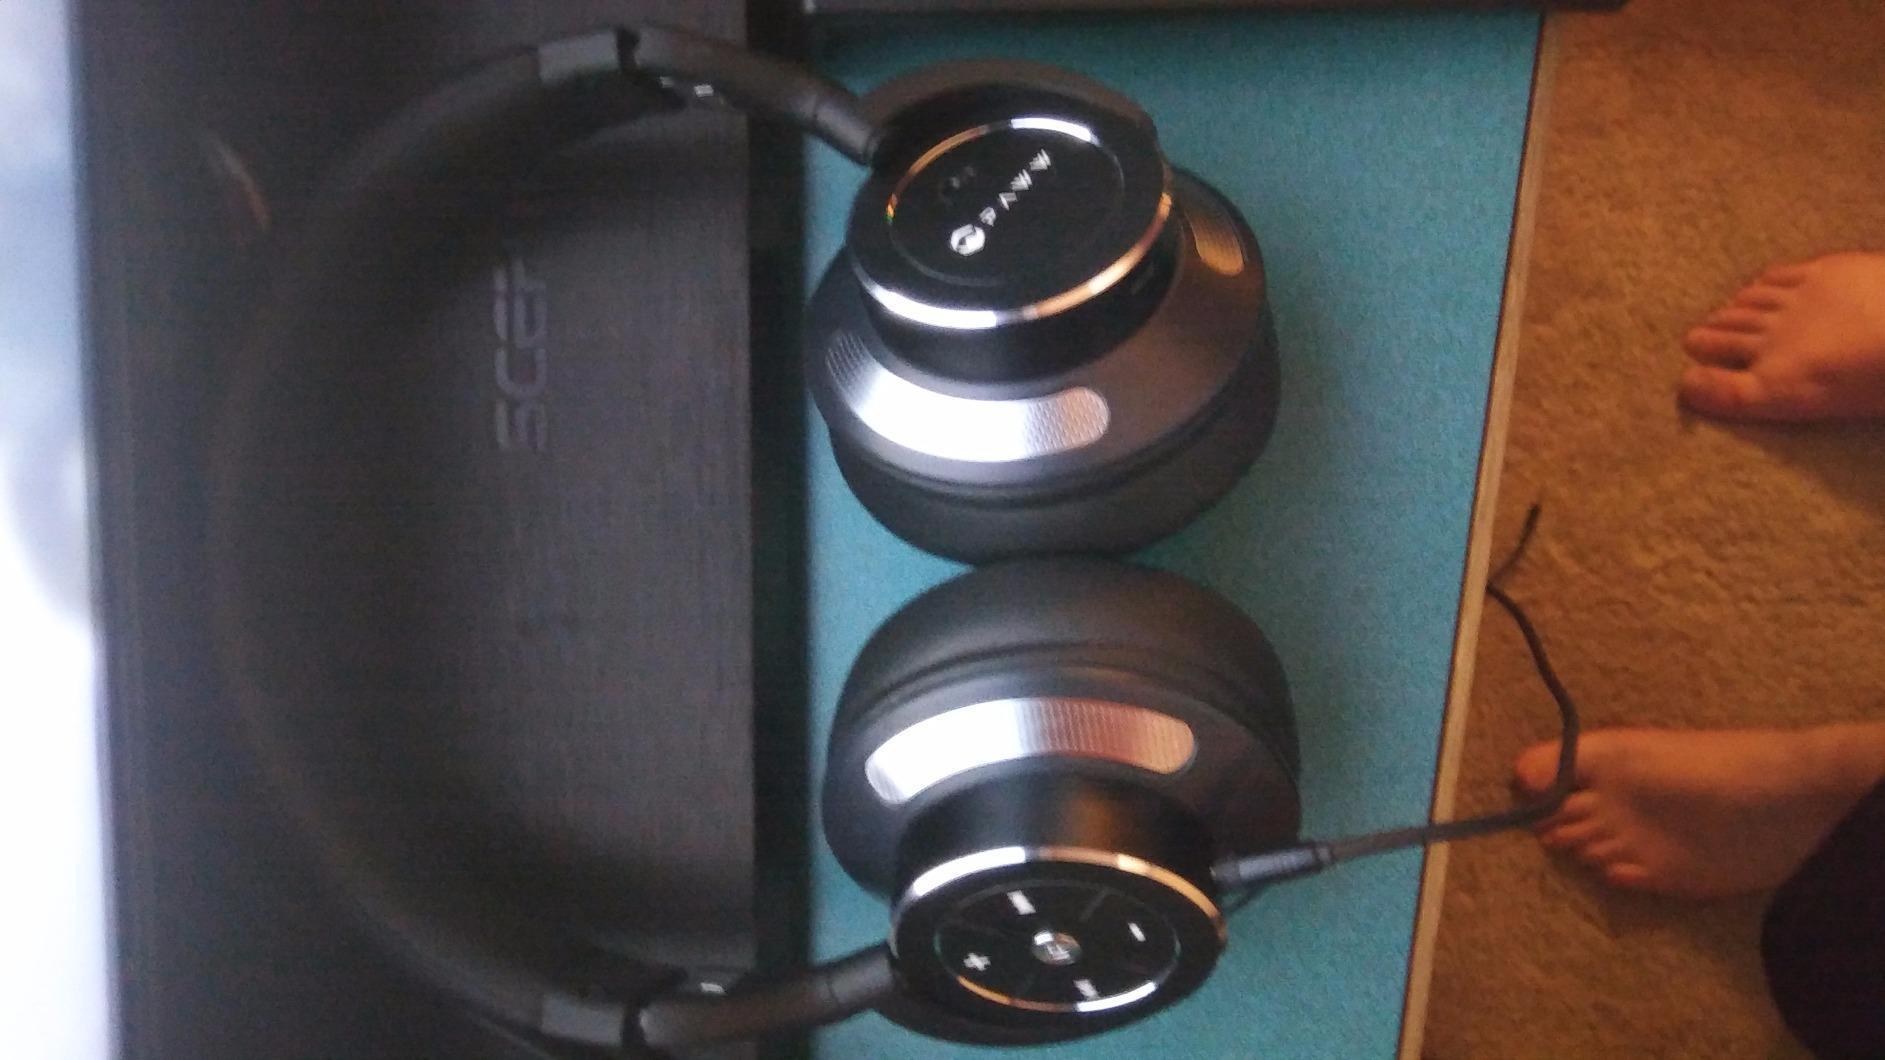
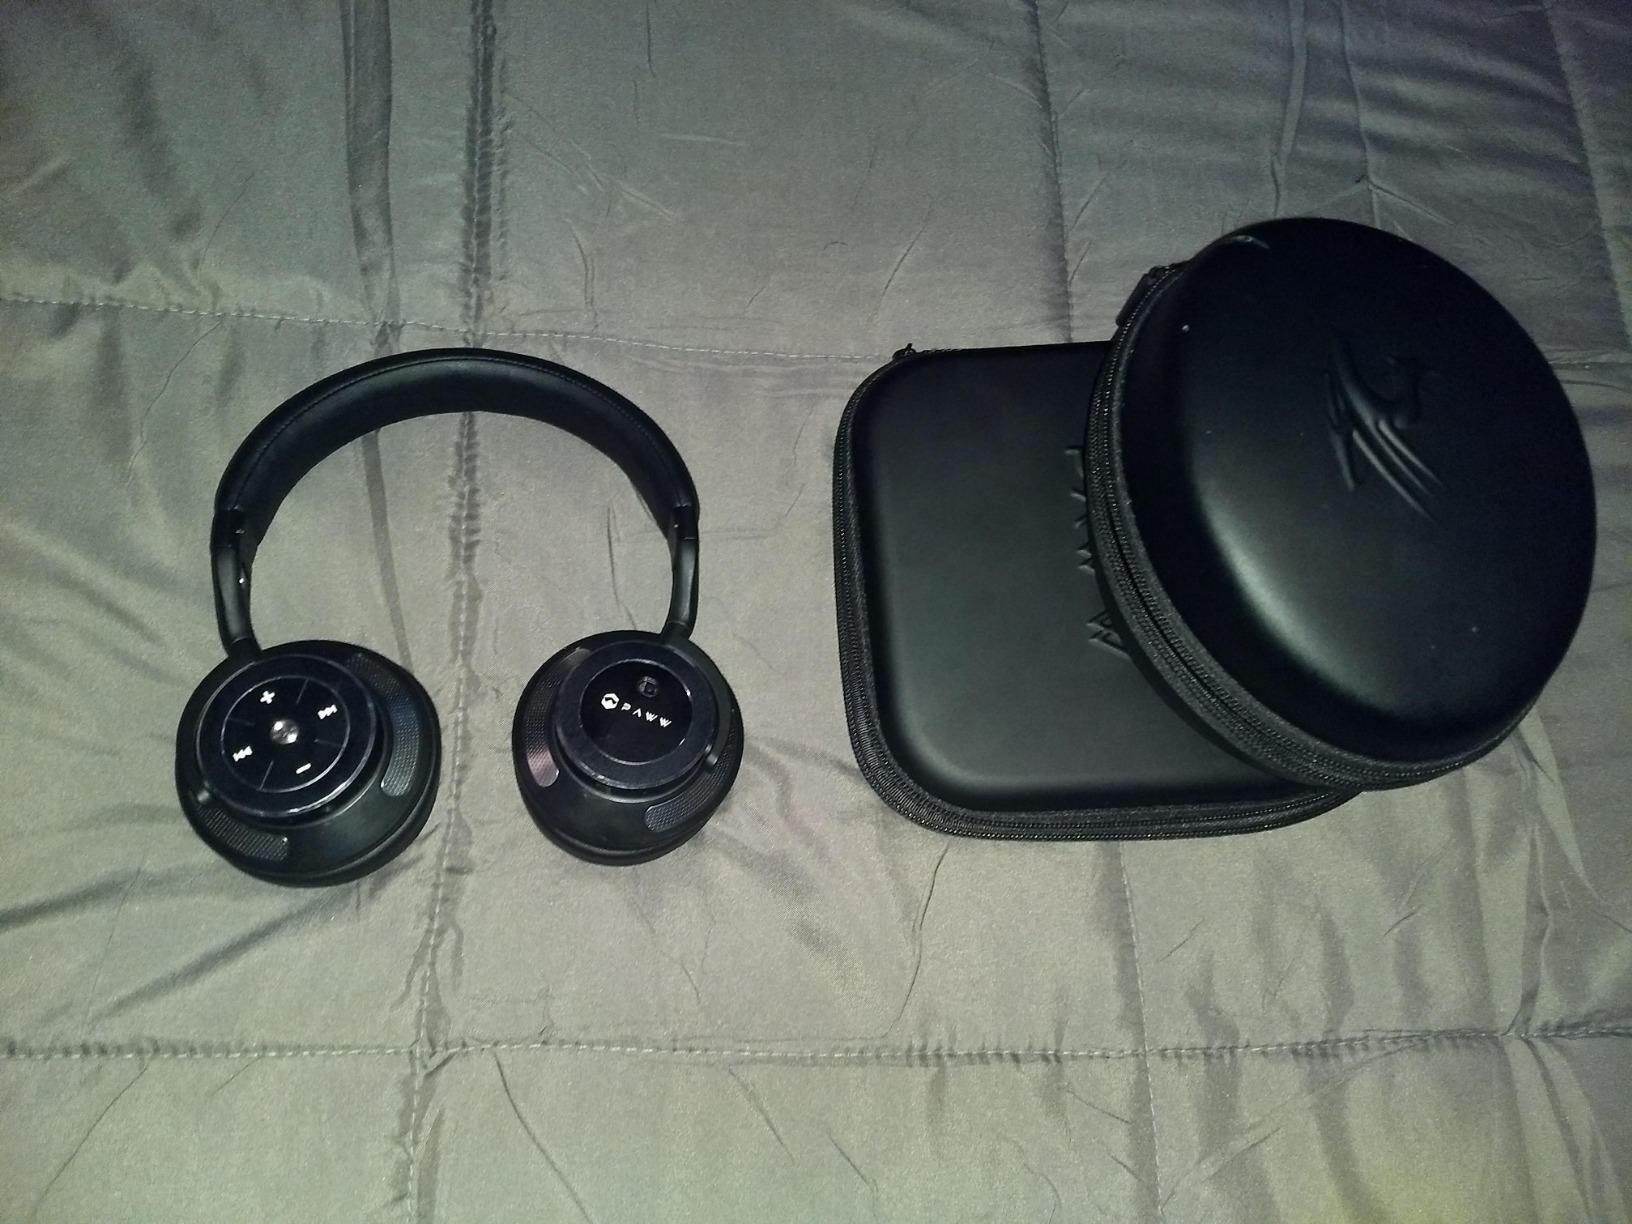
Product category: headphones
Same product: yes